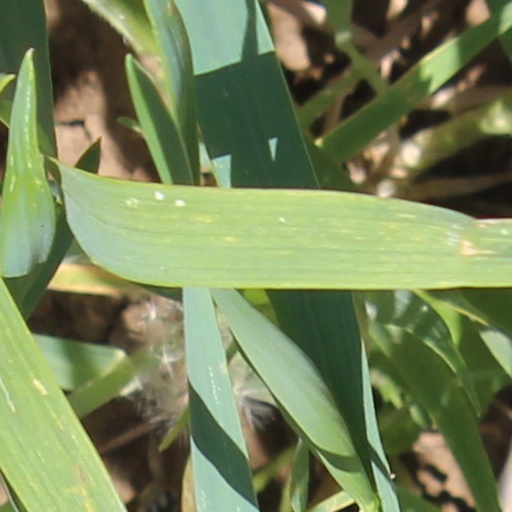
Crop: wheat